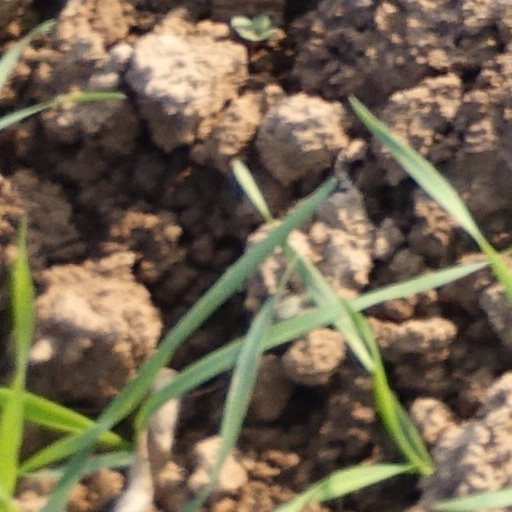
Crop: wheat